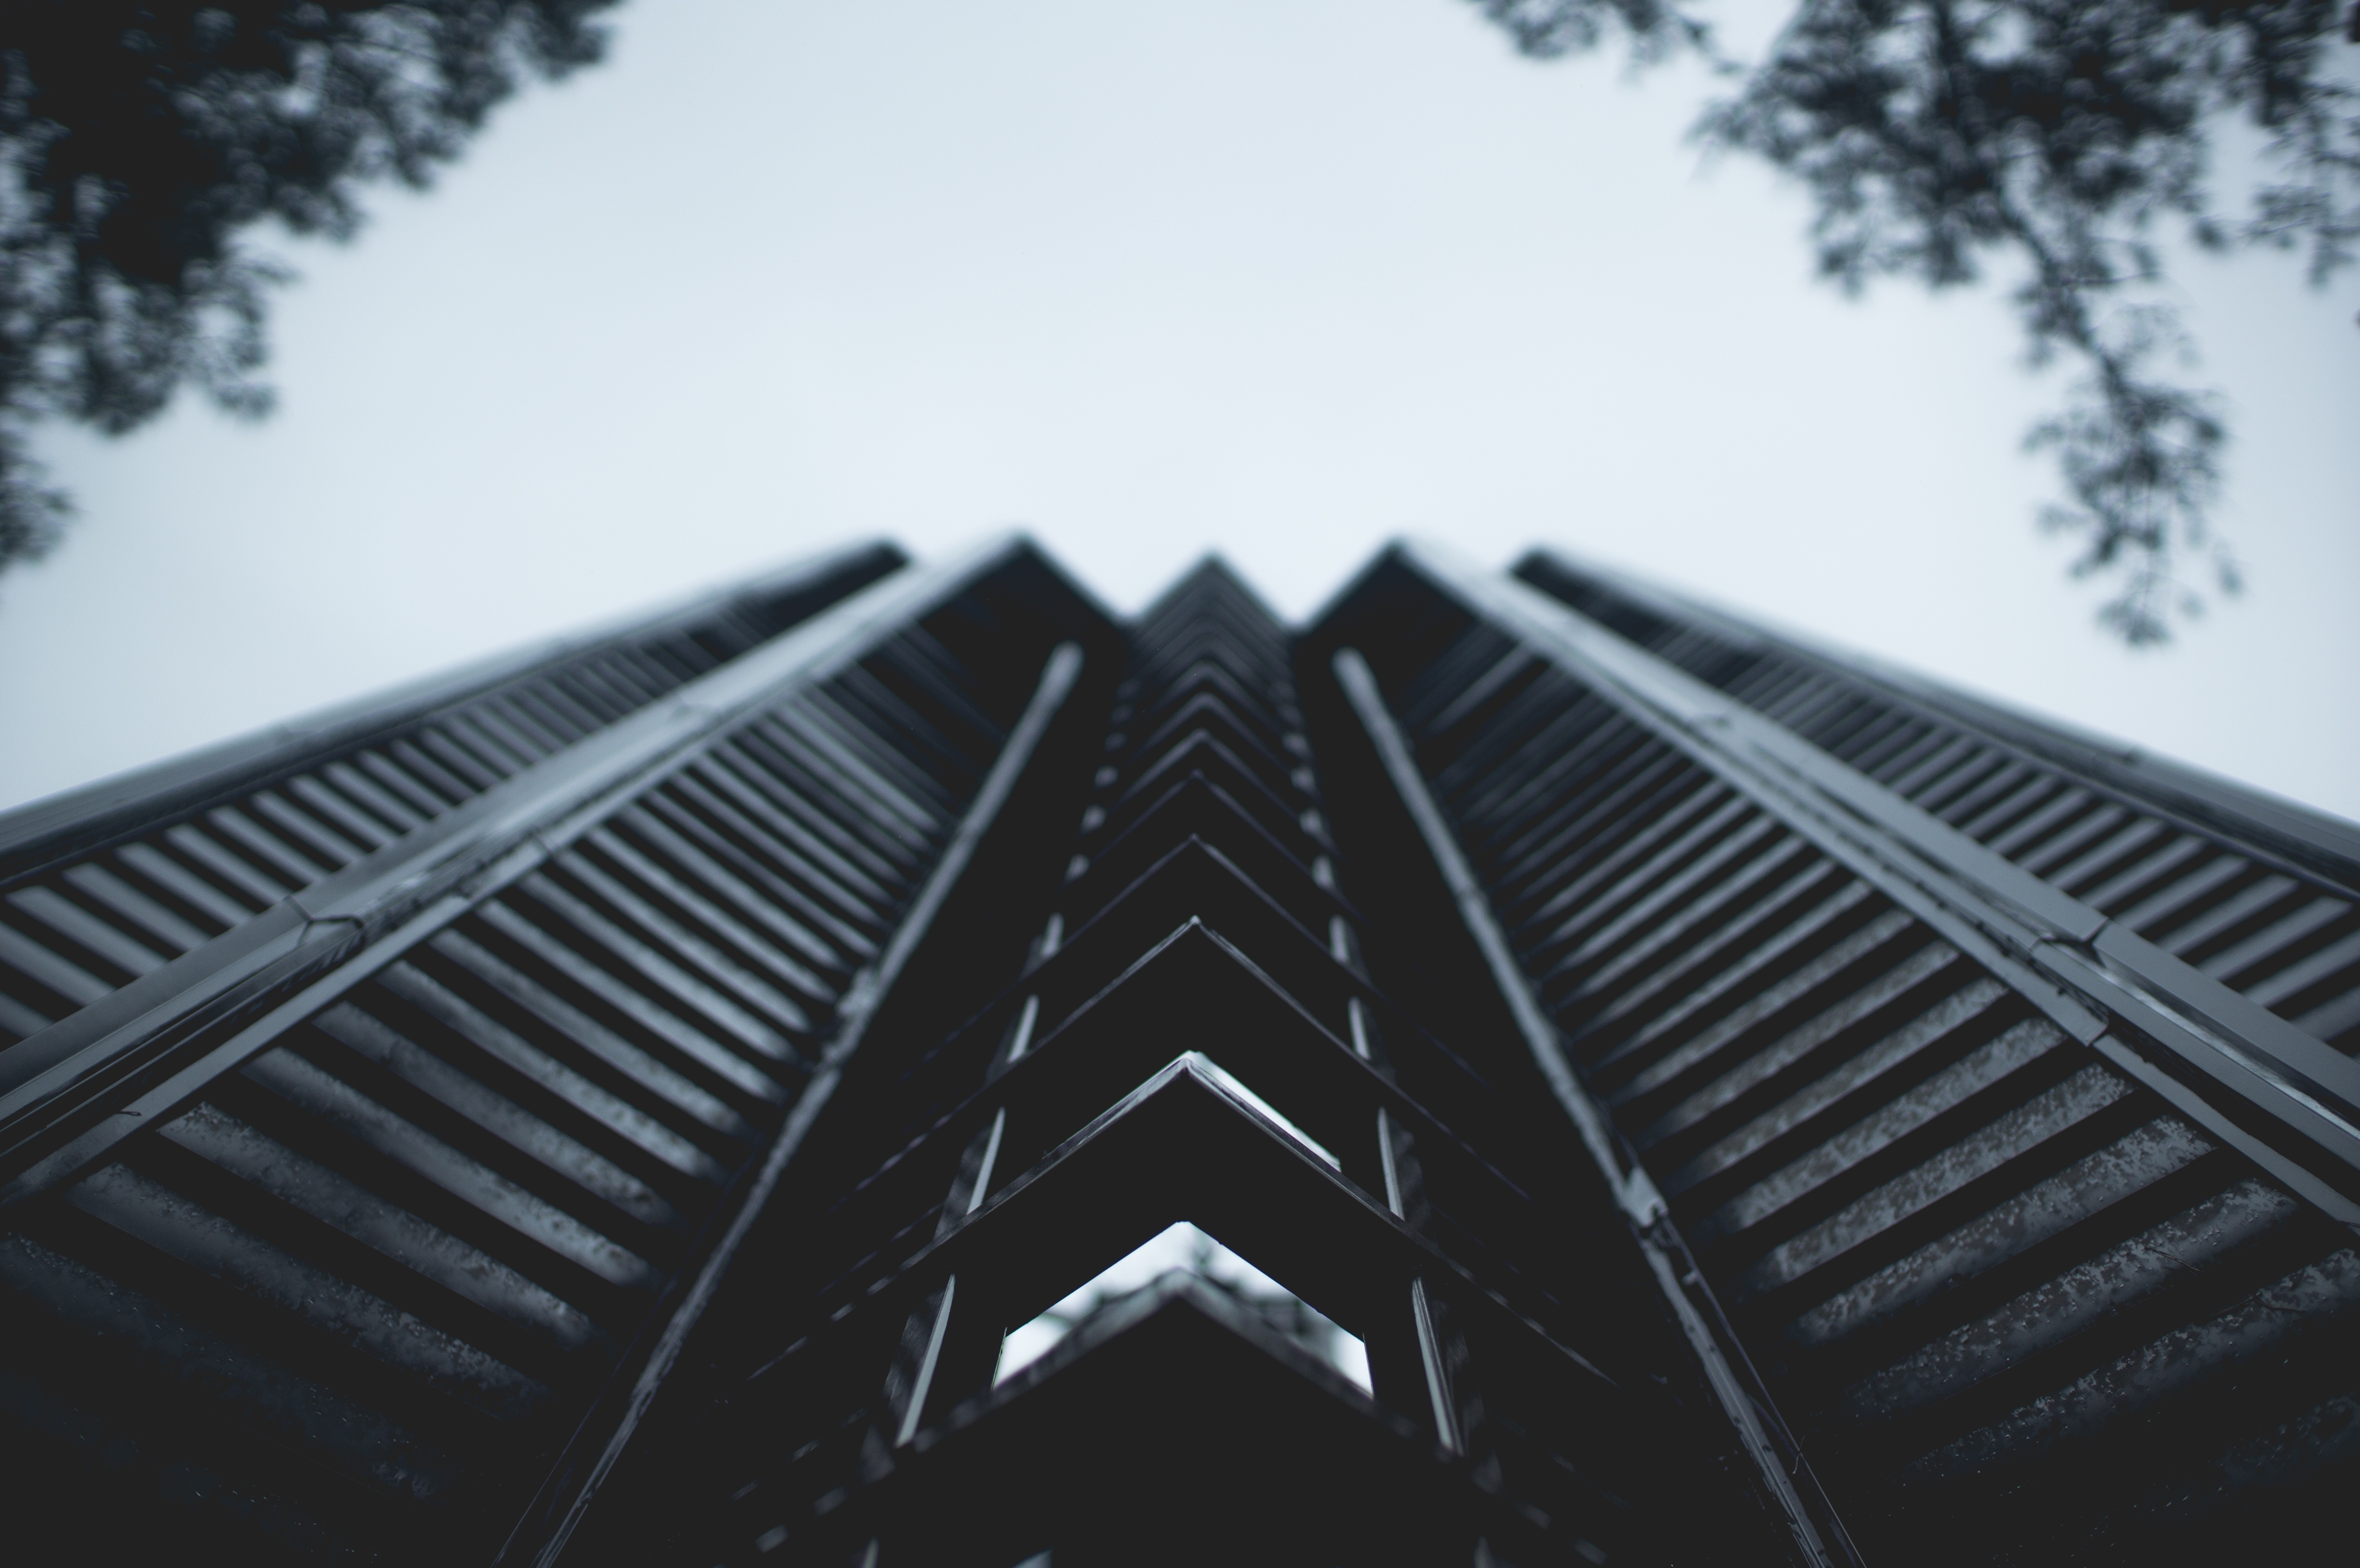
wing, light, black and white, architecture, sunlight, roof, building, skyscraper, urban, highrise, line, black, monochrome, sky scraper, symmetry, shape